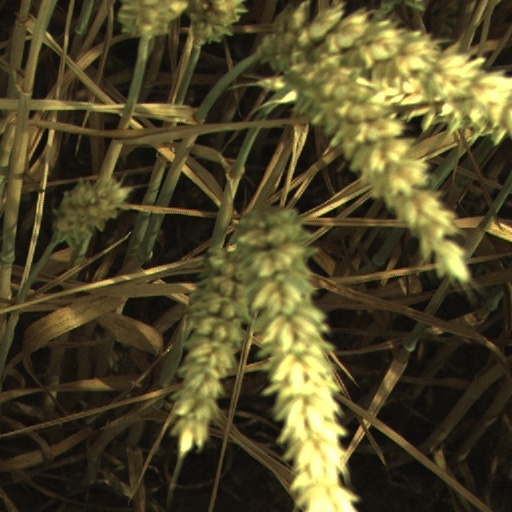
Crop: wheat